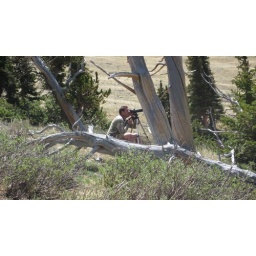
Phil in search of a mountain goat